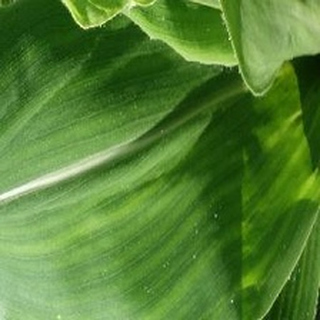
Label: healthy_corn